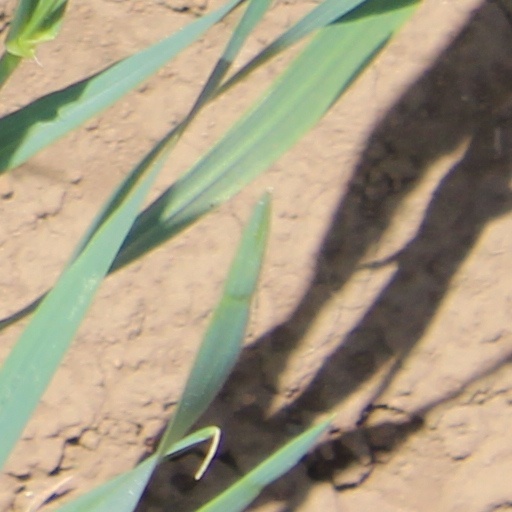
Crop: wheat